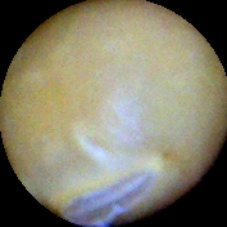
Label: Intact